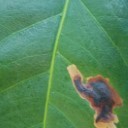
Label: Miner